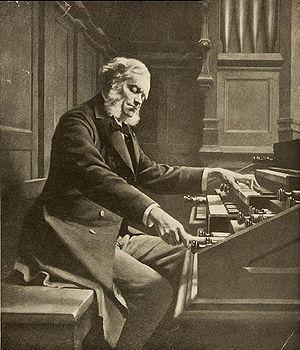
Louis Vierne, né à Poitiers le 8 octobre 1870, mort à Paris le 2 juin 1937, est un musicien compositeur français, organiste titulaire du grand orgue de la cathédrale Notre-Dame de Paris. Figure incontournable de l’école d’orgue française au XXᵉ siècle, Louis Vierne a mené une carrière de compositeur, professeur et d’organiste interprète et improvisateur.
Les Chroniques musicales de l’écrivain français Octave Mirbeau sont un recueil où ont été rassemblés, par Pierre Michel et Jean-François Nivet, trente-deux articles relatifs à la musique et parus dans la presse parisienne entre 1876 et 1908, en particulier dans L'Ordre de Paris, L’Écho de Paris et Le Journal. Il a été édité, en 2001, par Séguier-Archimbaud.
La basilique Sainte-Clotilde est une basilique de l'Église catholique romaine située parvis Maurice-Druon dans le 7ᵉ arrondissement de Paris, l'une des cinq basiliques mineures de Paris, élevée à ce rang par le pape Léon XIII en 1897.